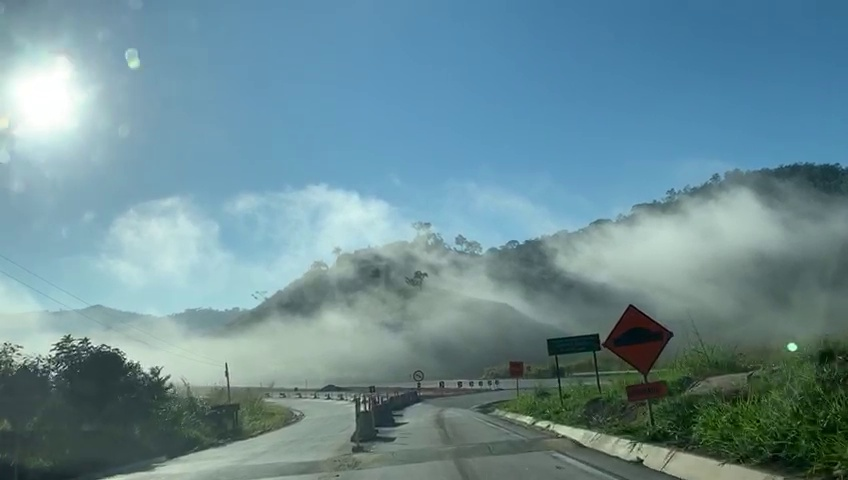
Fire: no
Smoke: yes